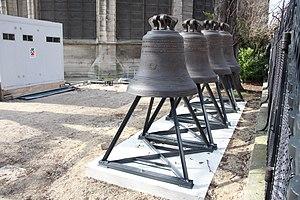
Anciennes cloches de la cathédrale Notre-Dame de Paris exposées à l'arrière de la cathédrale à Paris en France.